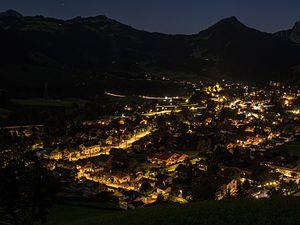
Château-d'Œx est une commune suisse du canton de Vaud, située dans le district de la Riviera-Pays-d'Enhaut.